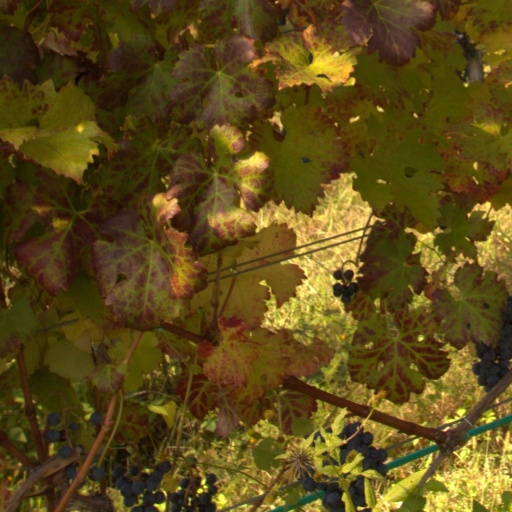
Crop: grape